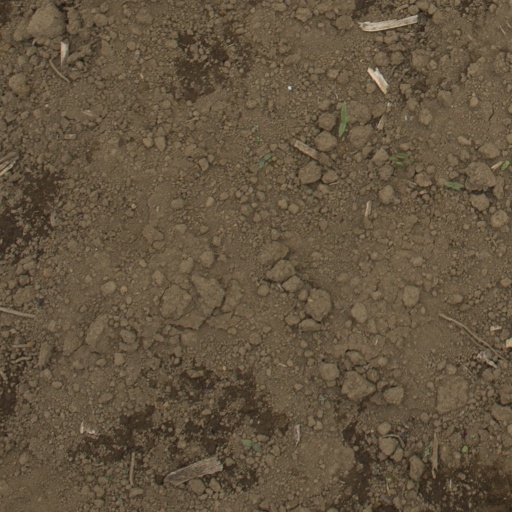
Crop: Jerusalem artichoke